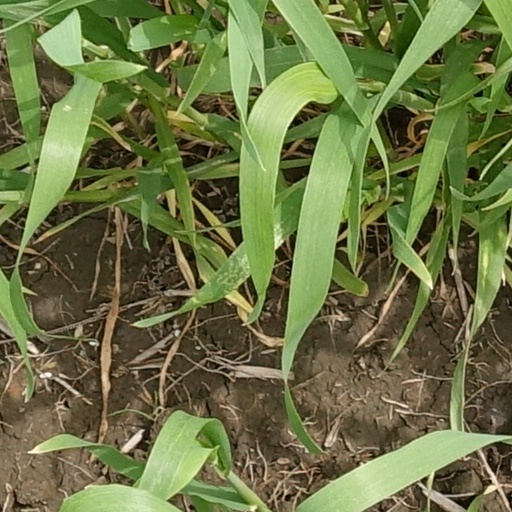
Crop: wheat